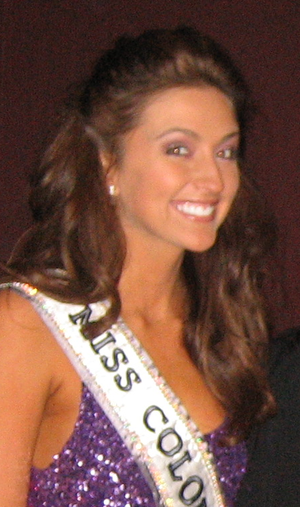
Miss Colorado USA, est un concours de beauté féminin, destinée aux jeunes femme de 17 à 27 ans vivant dans l'État du Colorado, dont la gagnante participe à l'élection de Miss USA.